Carabus japonicus

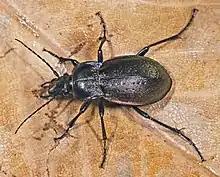
Adult beetle of the "Carabus" genus

The body size of organisms is an important characteristic in all organisms because of its relation to both biological functions and fitness. In "C. japonicus", this is no different. Body size differences preclude heterospecific mating, thus facilitating the coexistence of species. "C. japonicus" exhibit the converse cline of Bergmann's rule: they increase body size with increasing annual mean temperature. In northern Kyushu, mean body length in "C. japonicus" was shown to covary with temperature with an unstandardized beta of 0.594. This means that for each degree increase in temperature (in Celsius), the mean body length (in mm) increased 0.594 mm. Temperature is just one factor that has been shown to affect body size in "C. japonicus". When in sympatry (i.e. living with) with the beetle "C. dehaanii", "C. japonicus" is markedly smaller than when it is in allopatry (i.e. living independent of similar species). This body size variation in response to and in the absence of a similar species is indicative of character release, which in turn suggests the existence of evolutionary processes of phenotypic plasticity. In other words, competition affects body size. The genetic basis for differences in body size was confirmed in a laboratory experiment, which took beetles from four sites with different mean body sizes. Offspring developed under the same conditions. Cross-breeding of the populations of varying body size showed that body length was highly heritable. The body length male and female offspring were correlated with the mid-parental length (this measurement is calculated by adding the male body length to the female body length, then dividing this number by two to arrive at the average). The regression coefficient for the relationship between these two variables was 0.84 for males and 0.76 for females. This means that for each increase in mm of mid-parental length, body length was observed to increase 0.84 mm in male offspring, and 0.76 mm in female offspring. Further experimentation revealed three additional factors related to body length: egg size, larval growth rate, and larval development time. There was a positive correlation for all three of these variables. Additionally, larger females were shown to lay larger eggs without an impact on fecundity.